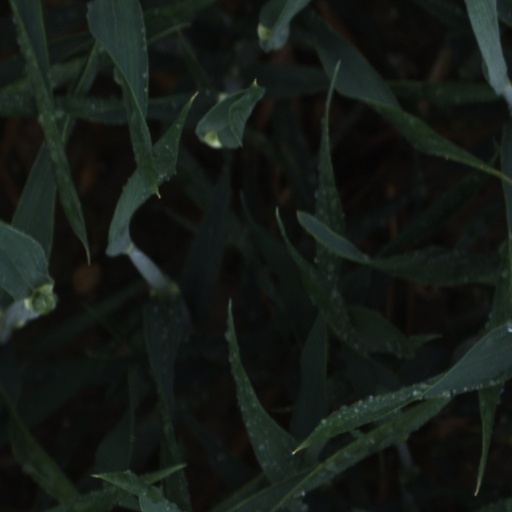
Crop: wheat